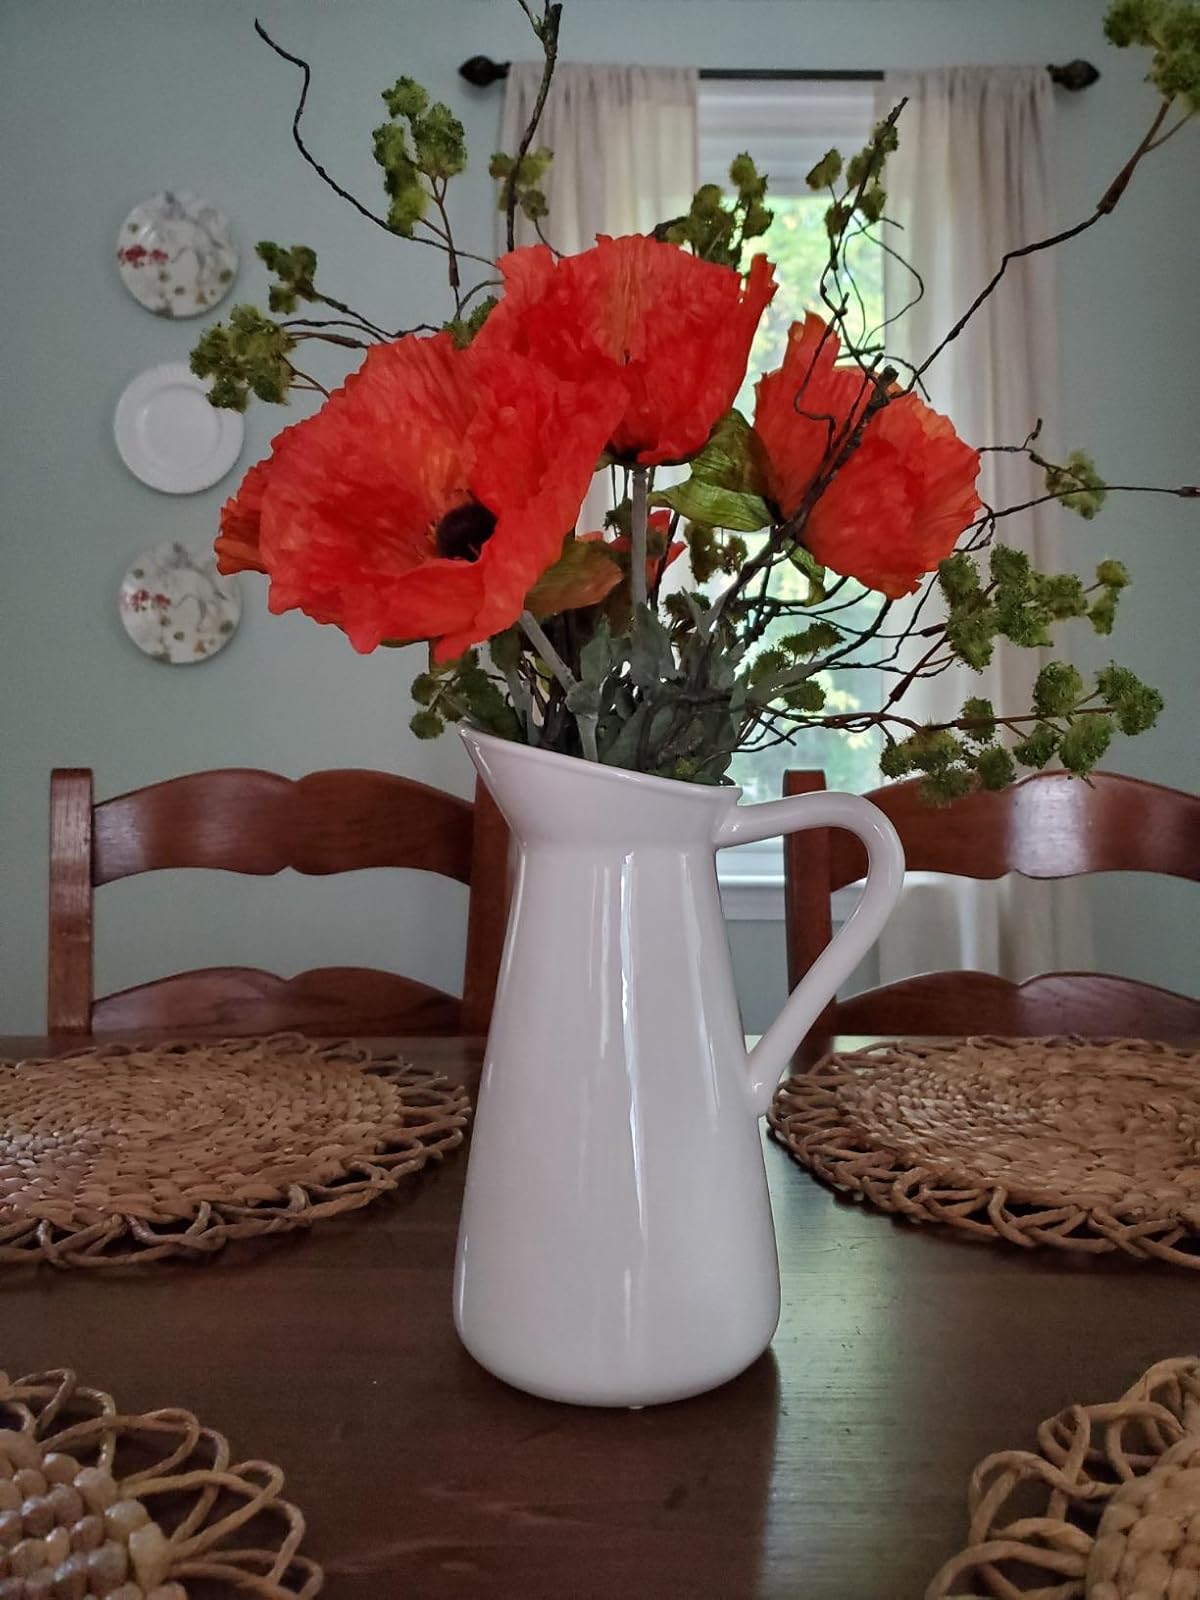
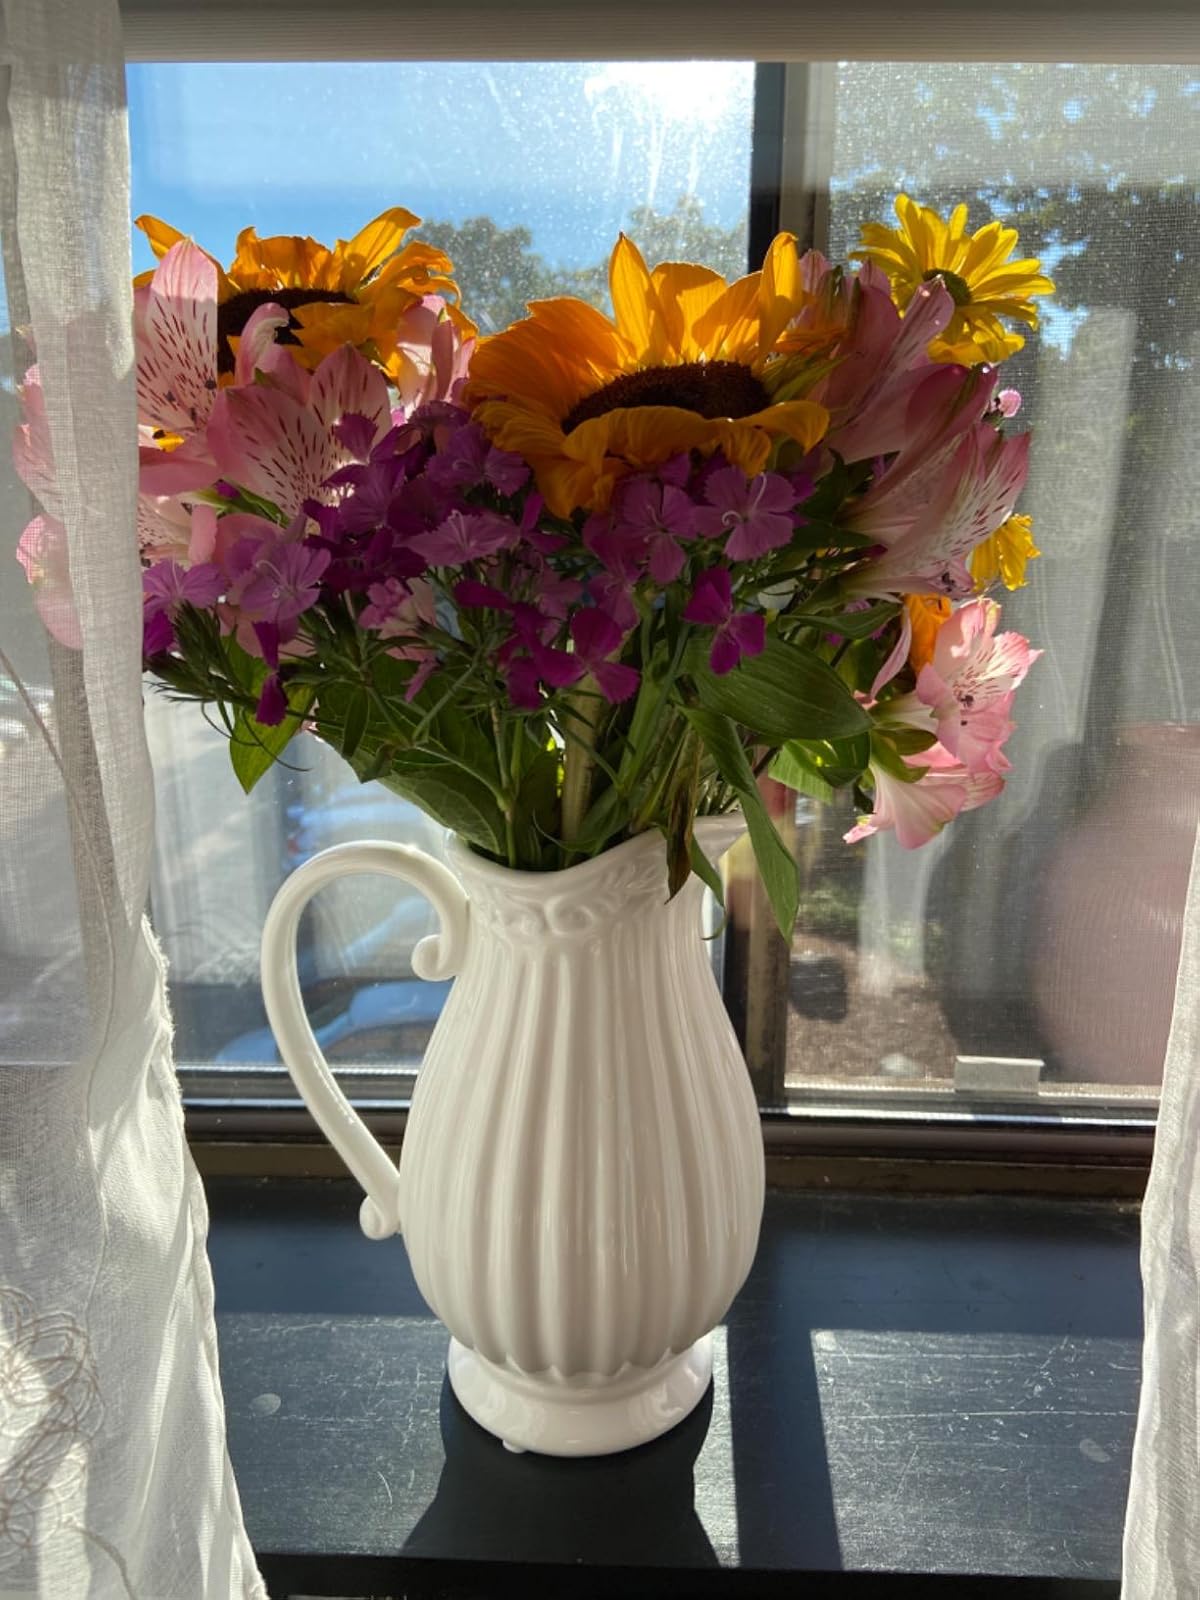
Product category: vase
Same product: no